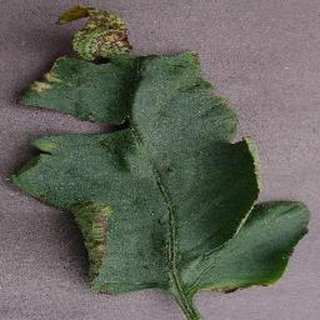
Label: tomato_bacterial_spot